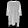
Label: Dress